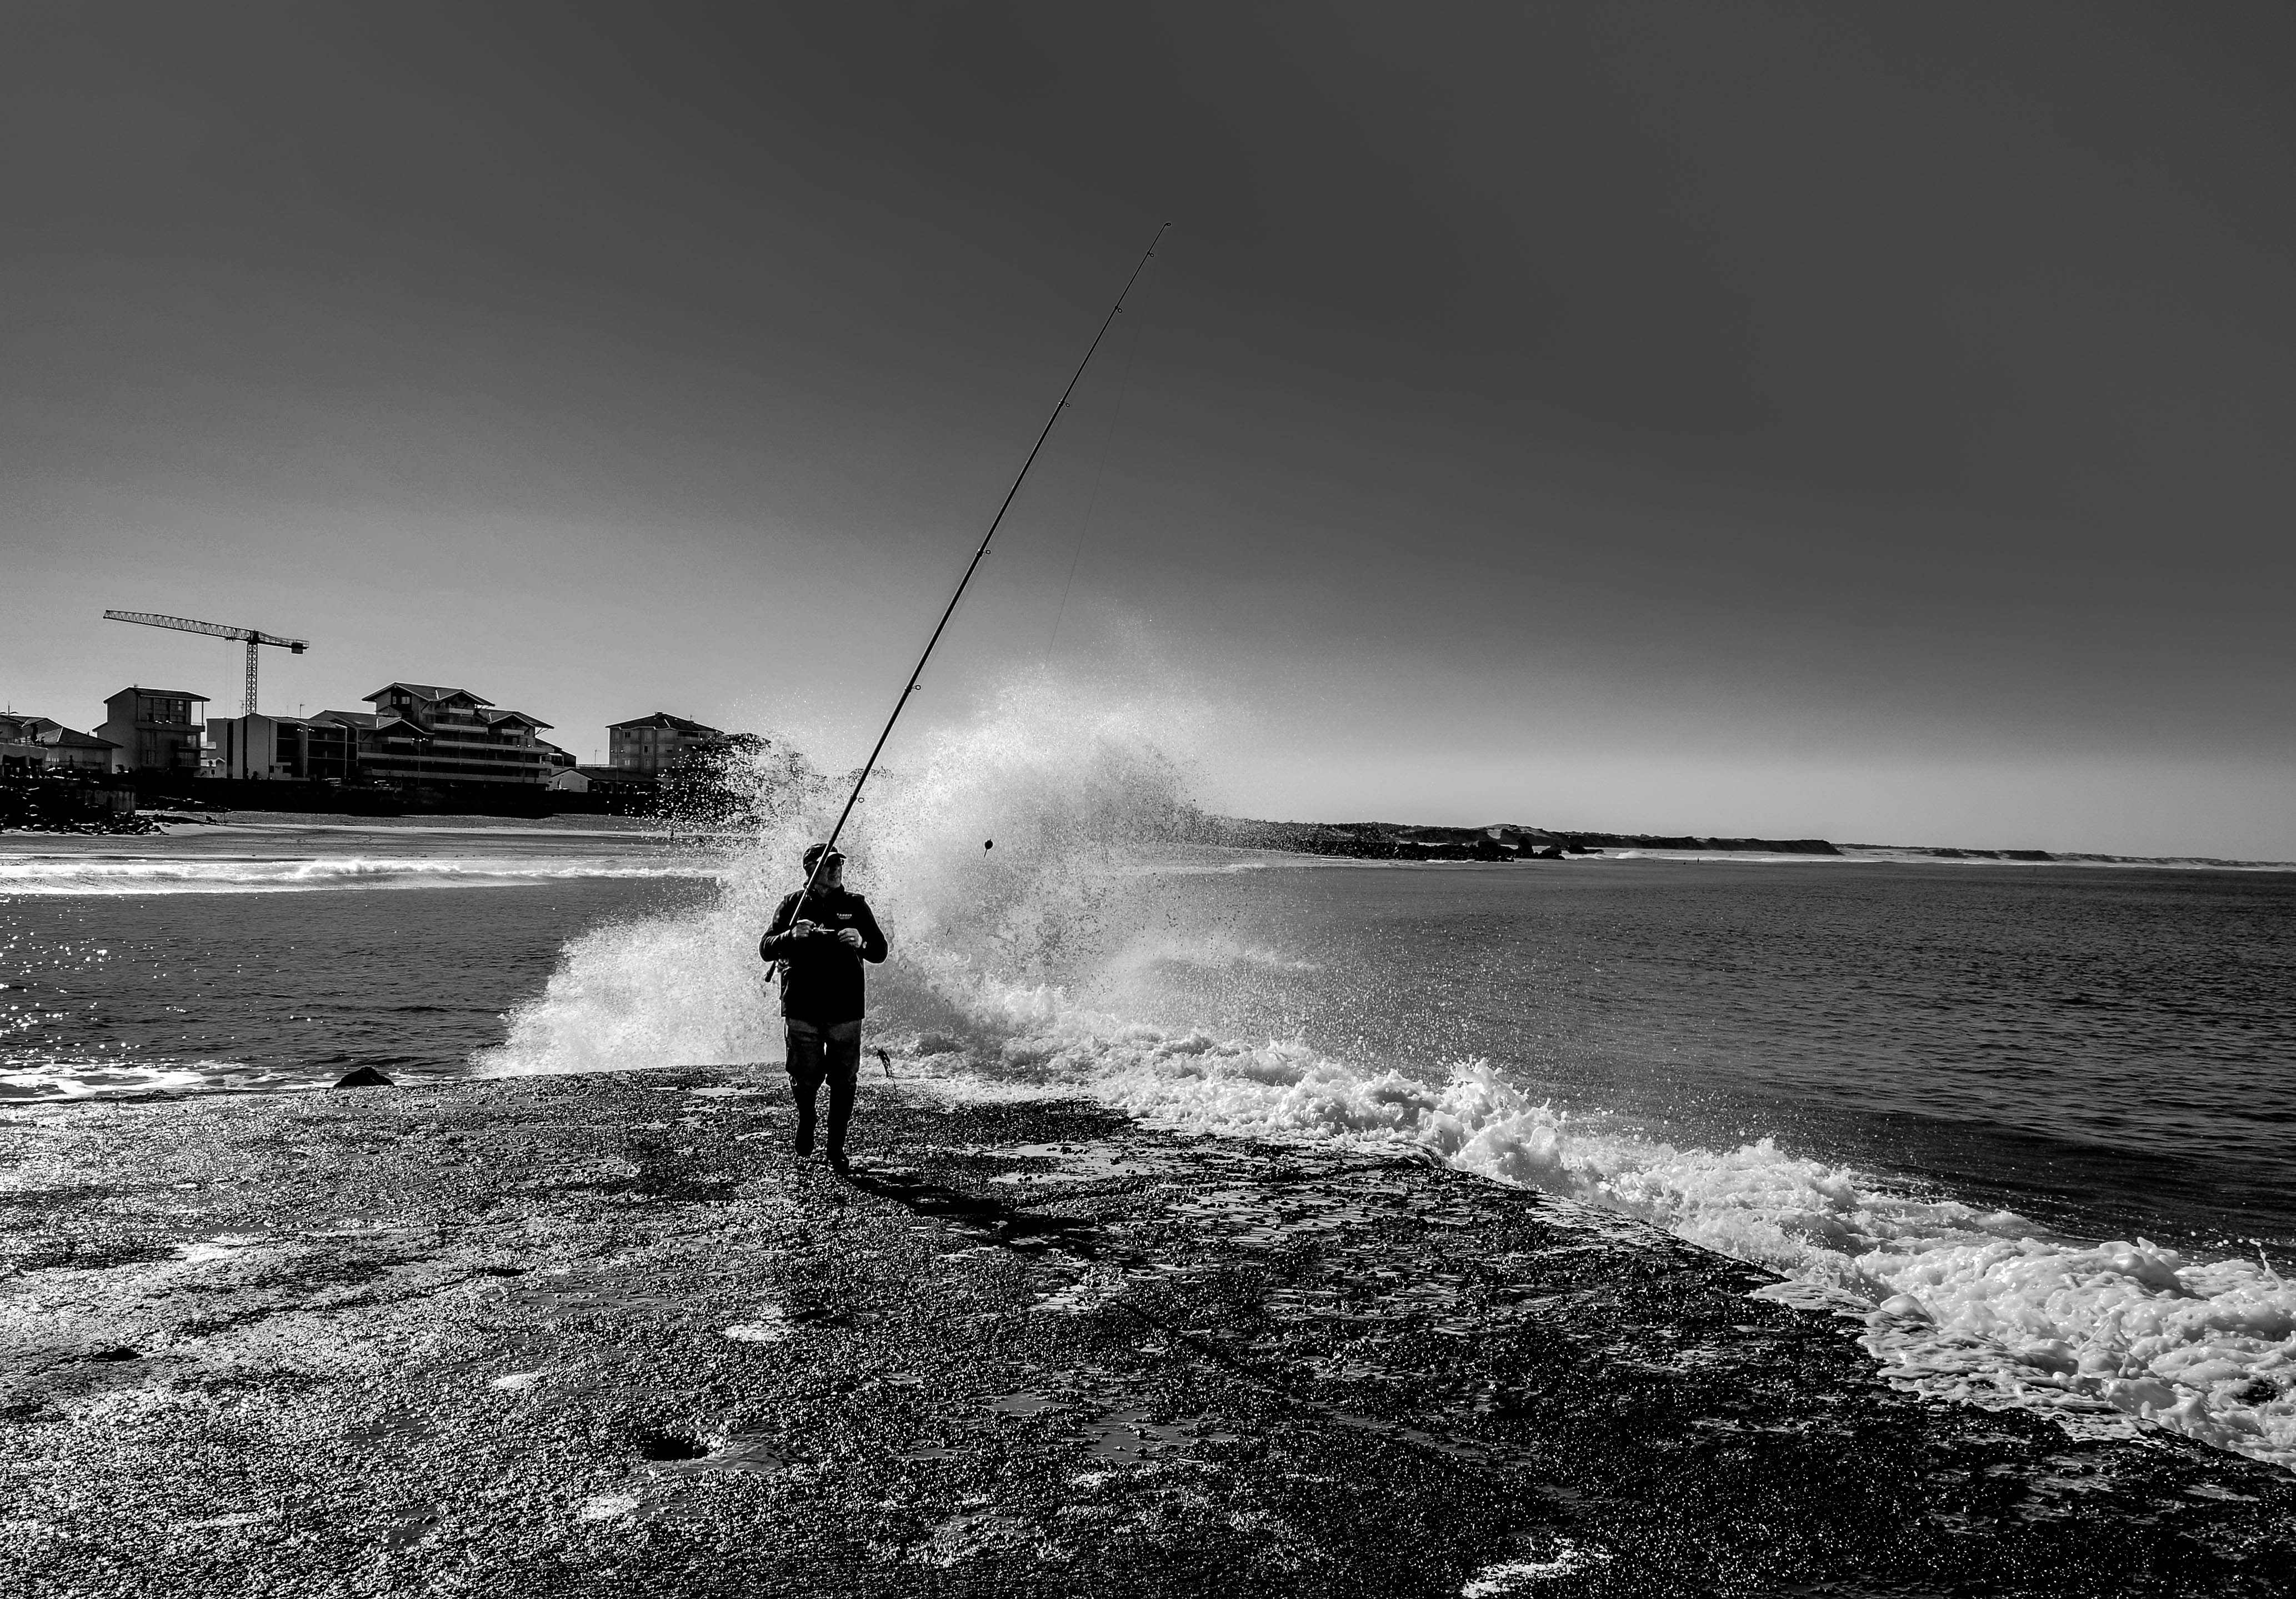
sea, coast, water, ocean, horizon, cloud, black and white, white, shore, wave, wind, tower, fishing, black, monochrome, monochrome photography